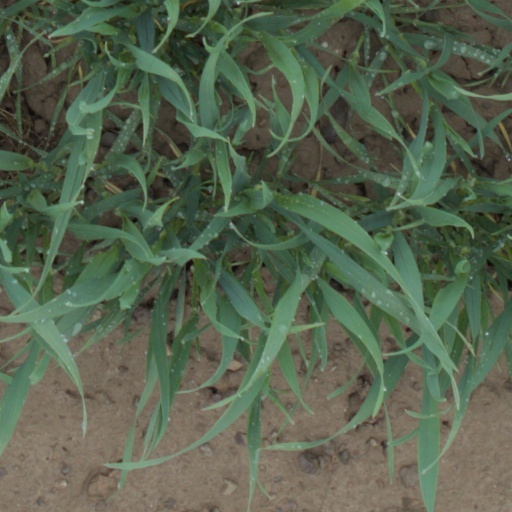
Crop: wheat